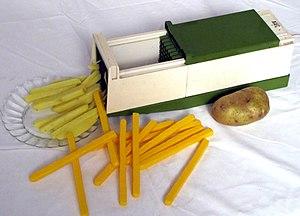
Coupe-frite électrique sans aucun interrupteur apparent, Musée de la Gourmandise, Hermalle-sous-Huy, Belgique
La cuisine de la pomme de terre, tubercule consommé depuis plus de 8 000 ans, ne s’est véritablement développée qu’après le XVIᵉ siècle, et a mis près de trois siècles pour s'imposer dans certaines contrées. Au XXᵉ siècle, cette cuisine se pratique sur tous les continents, car la pomme de terre, source de glucides, de protéines et de vitamine C, facile à cultiver, devient l’un des aliments de base de l’humanité ; le mode de préparation peut cependant en modifier la valeur nutritionnelle.